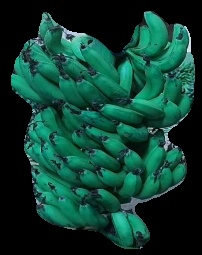
Variety: pachbale
Grade: grade3